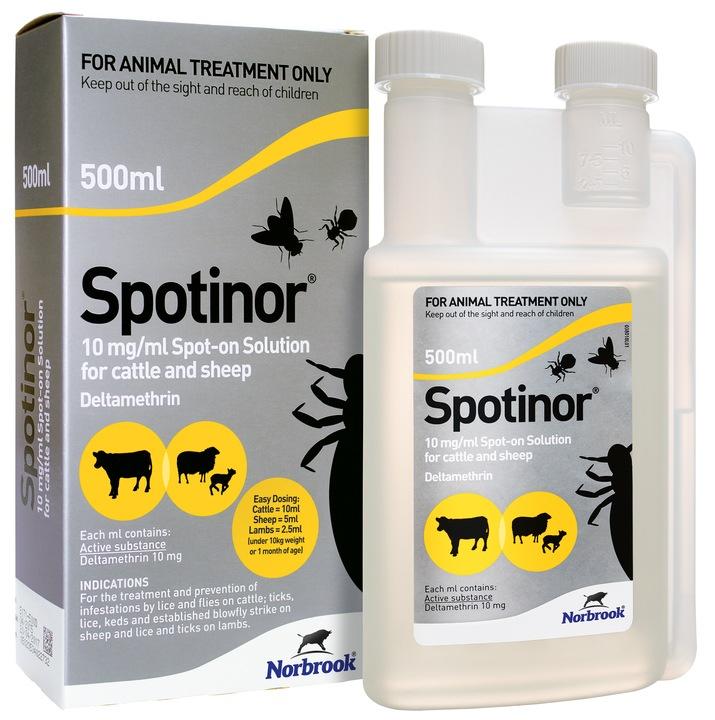
Dawa inayotumika na mifugo mbalimbali, kama vile mbuzi, kondoo na ng'ombe, kwa ajili ya kutibu au kuua wadudu, ikiwemo kupe wanonyonya damu na kusababisha magonjwa.